Law & Order: Special Victims Unit season 8

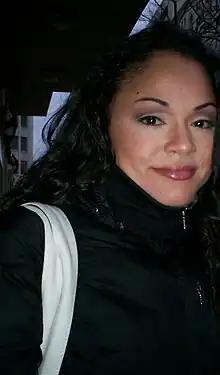
Karen Olivo plays Jennifer Benitez in "Loophole", a desperately sick boy's mother who fears deportation.

The twelfth episode "Outsider" starred Kal Penn as a rapist following an unusual pattern. "Outsider" also introduced Adam Beach to the show; his character forms a temporary partnership with Detective Tutuola. Neal Baer described the guest stars as bringing "some funny moments to "SVU"" and also applauded the tension shown between Adam Beach and Ice-T. Kelli Giddish, who played one of the victims would later join the show as Det. Amanda Rollins beginning at Season 13.